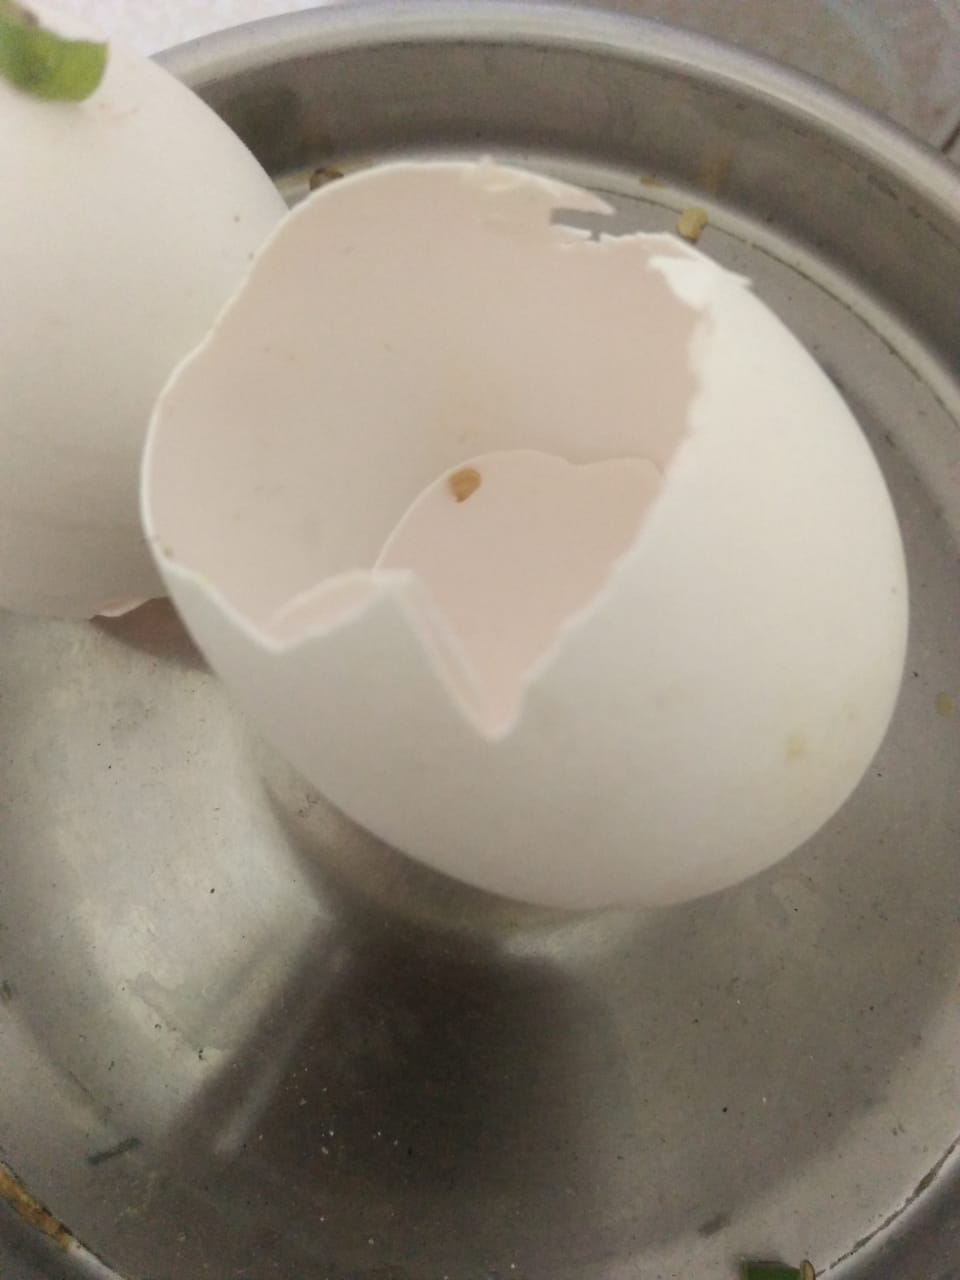
Label: eggshells